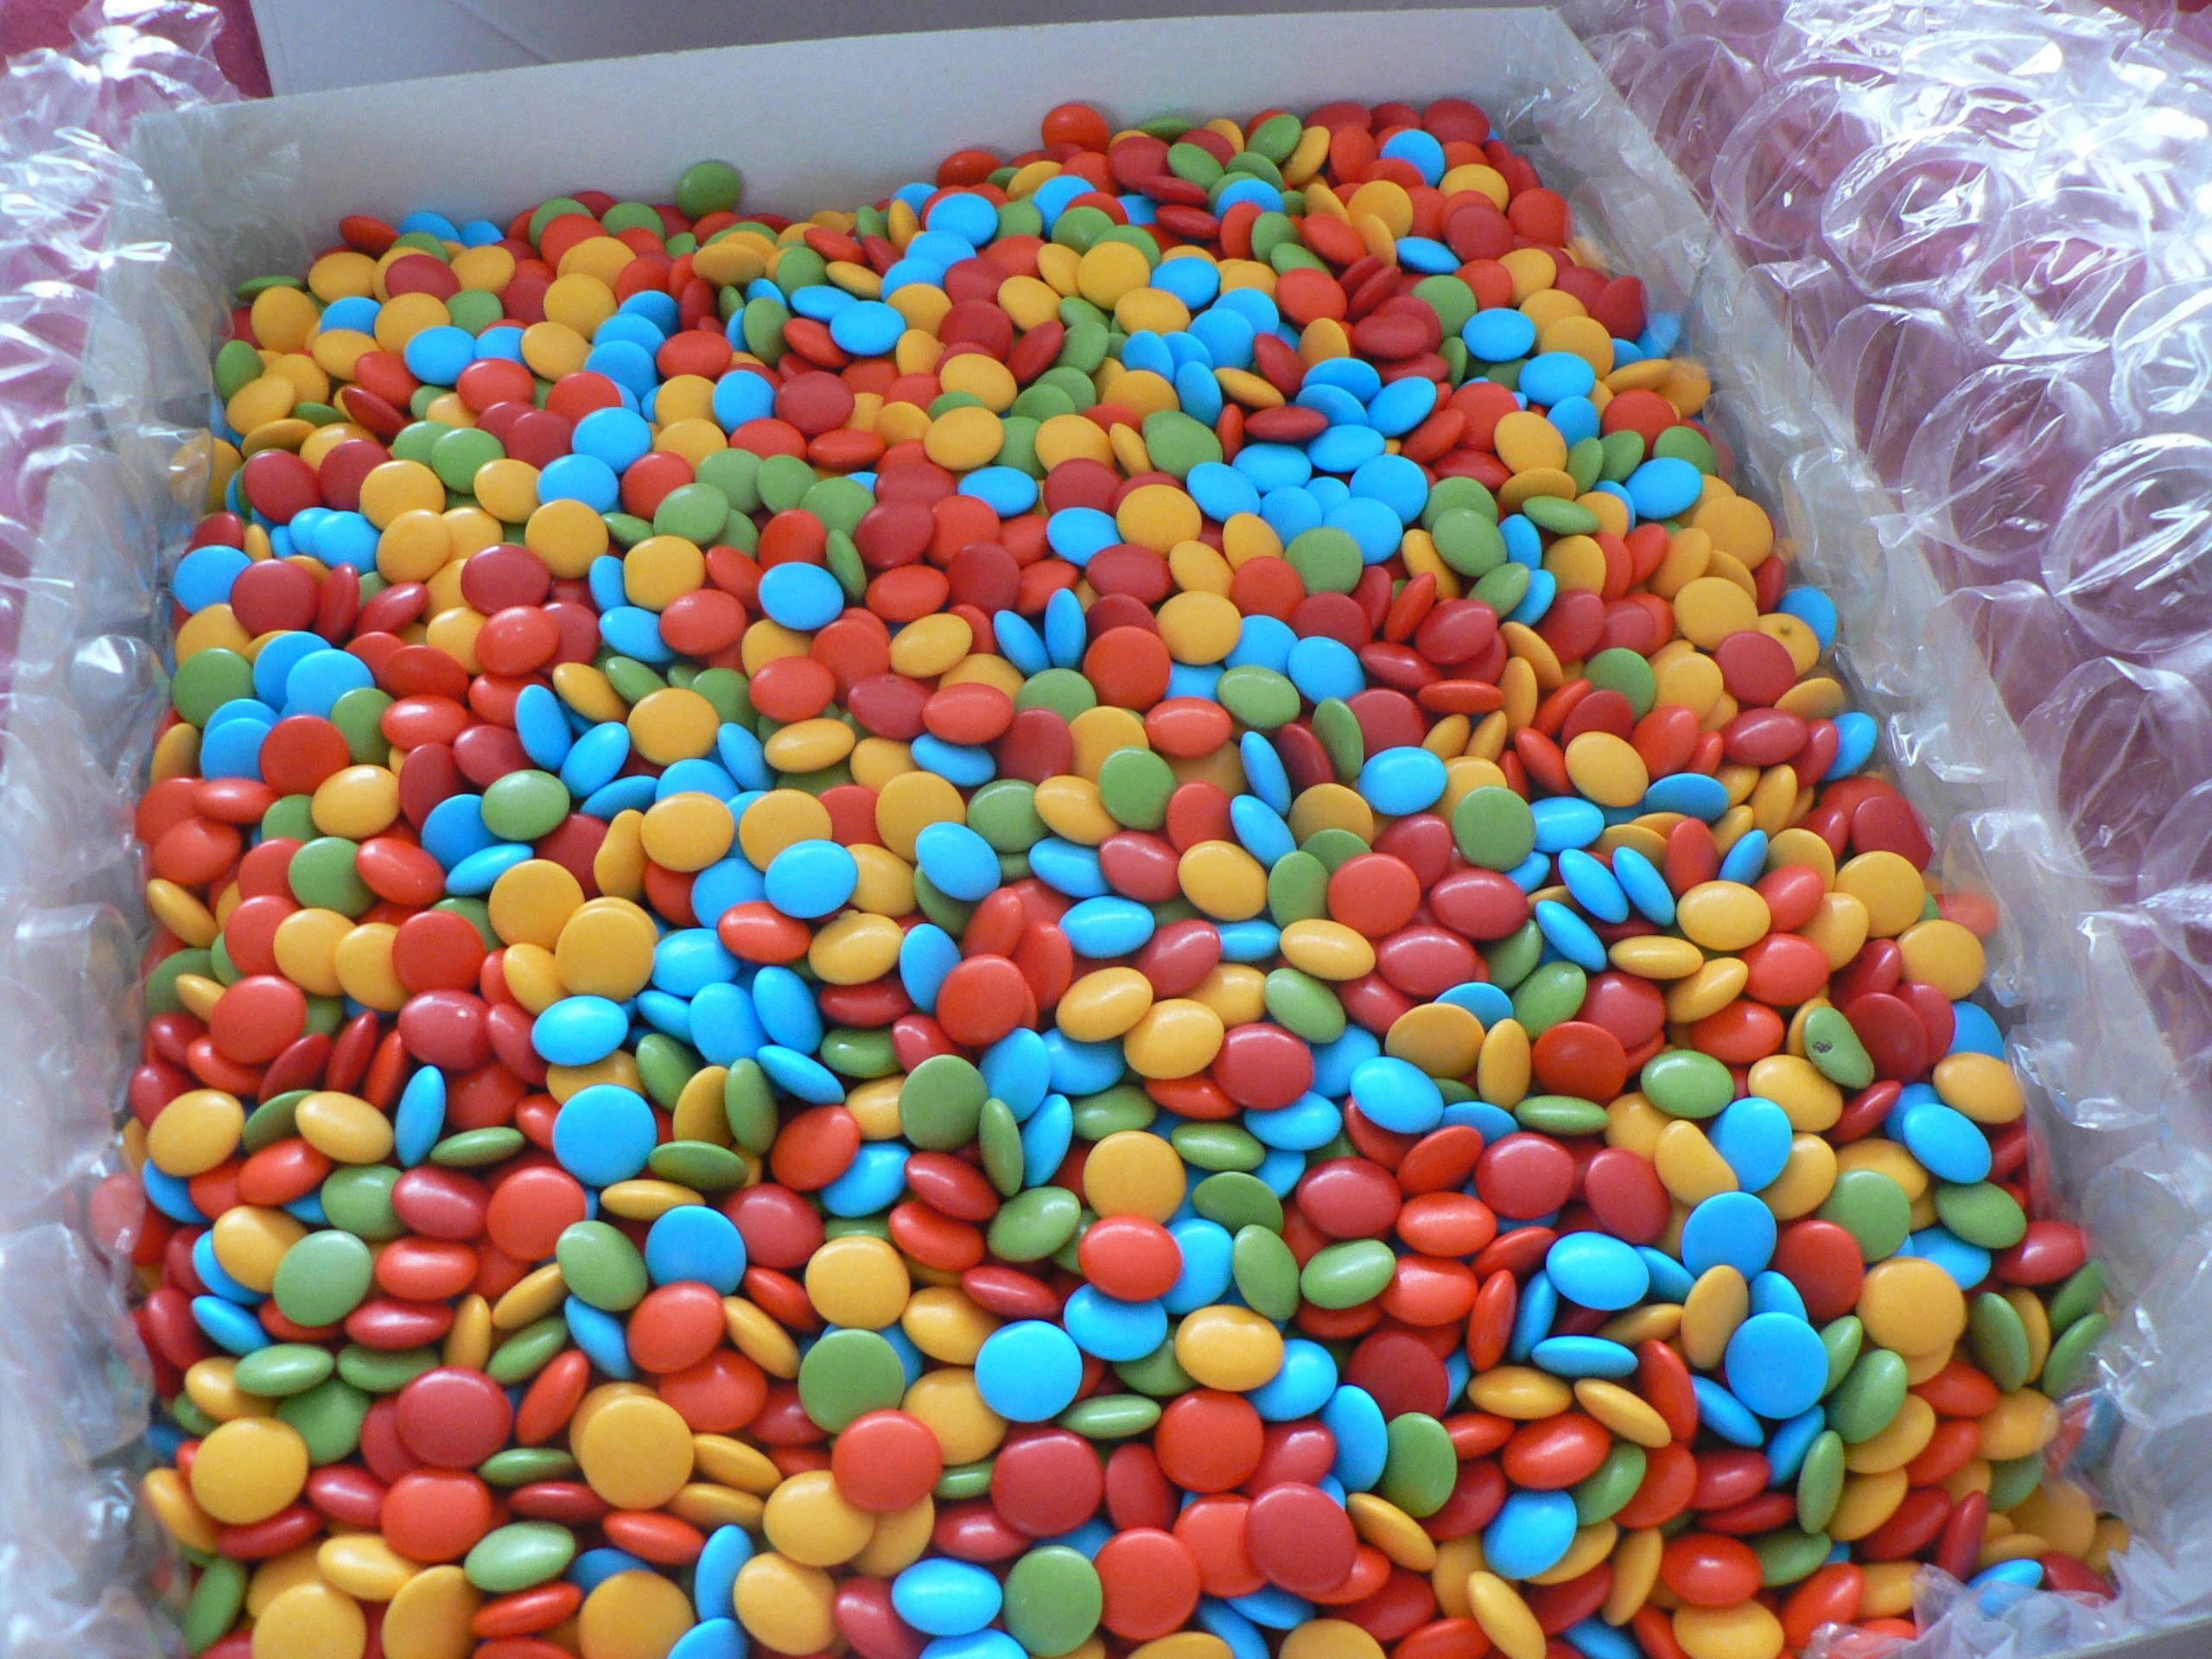
sweet, food, chocolate, snack, dessert, candy, confection, assortment, confectionery, ball pit, dragees, nonpareils